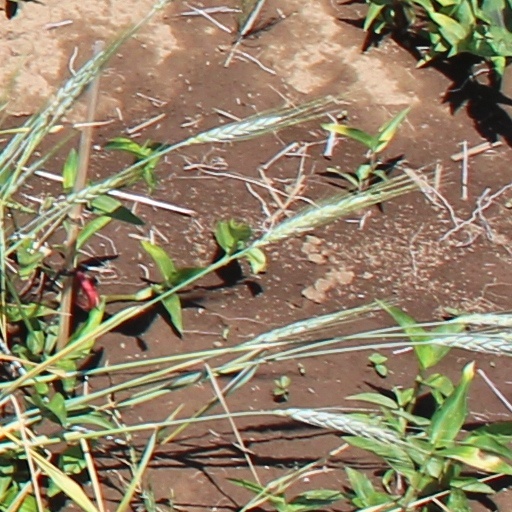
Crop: wheat